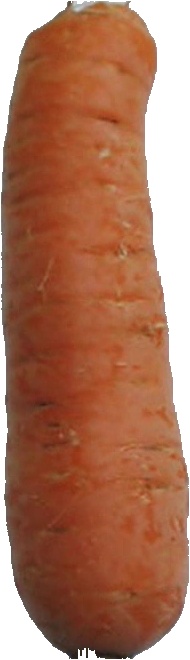
Label: carrot_1